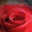
Label: rose